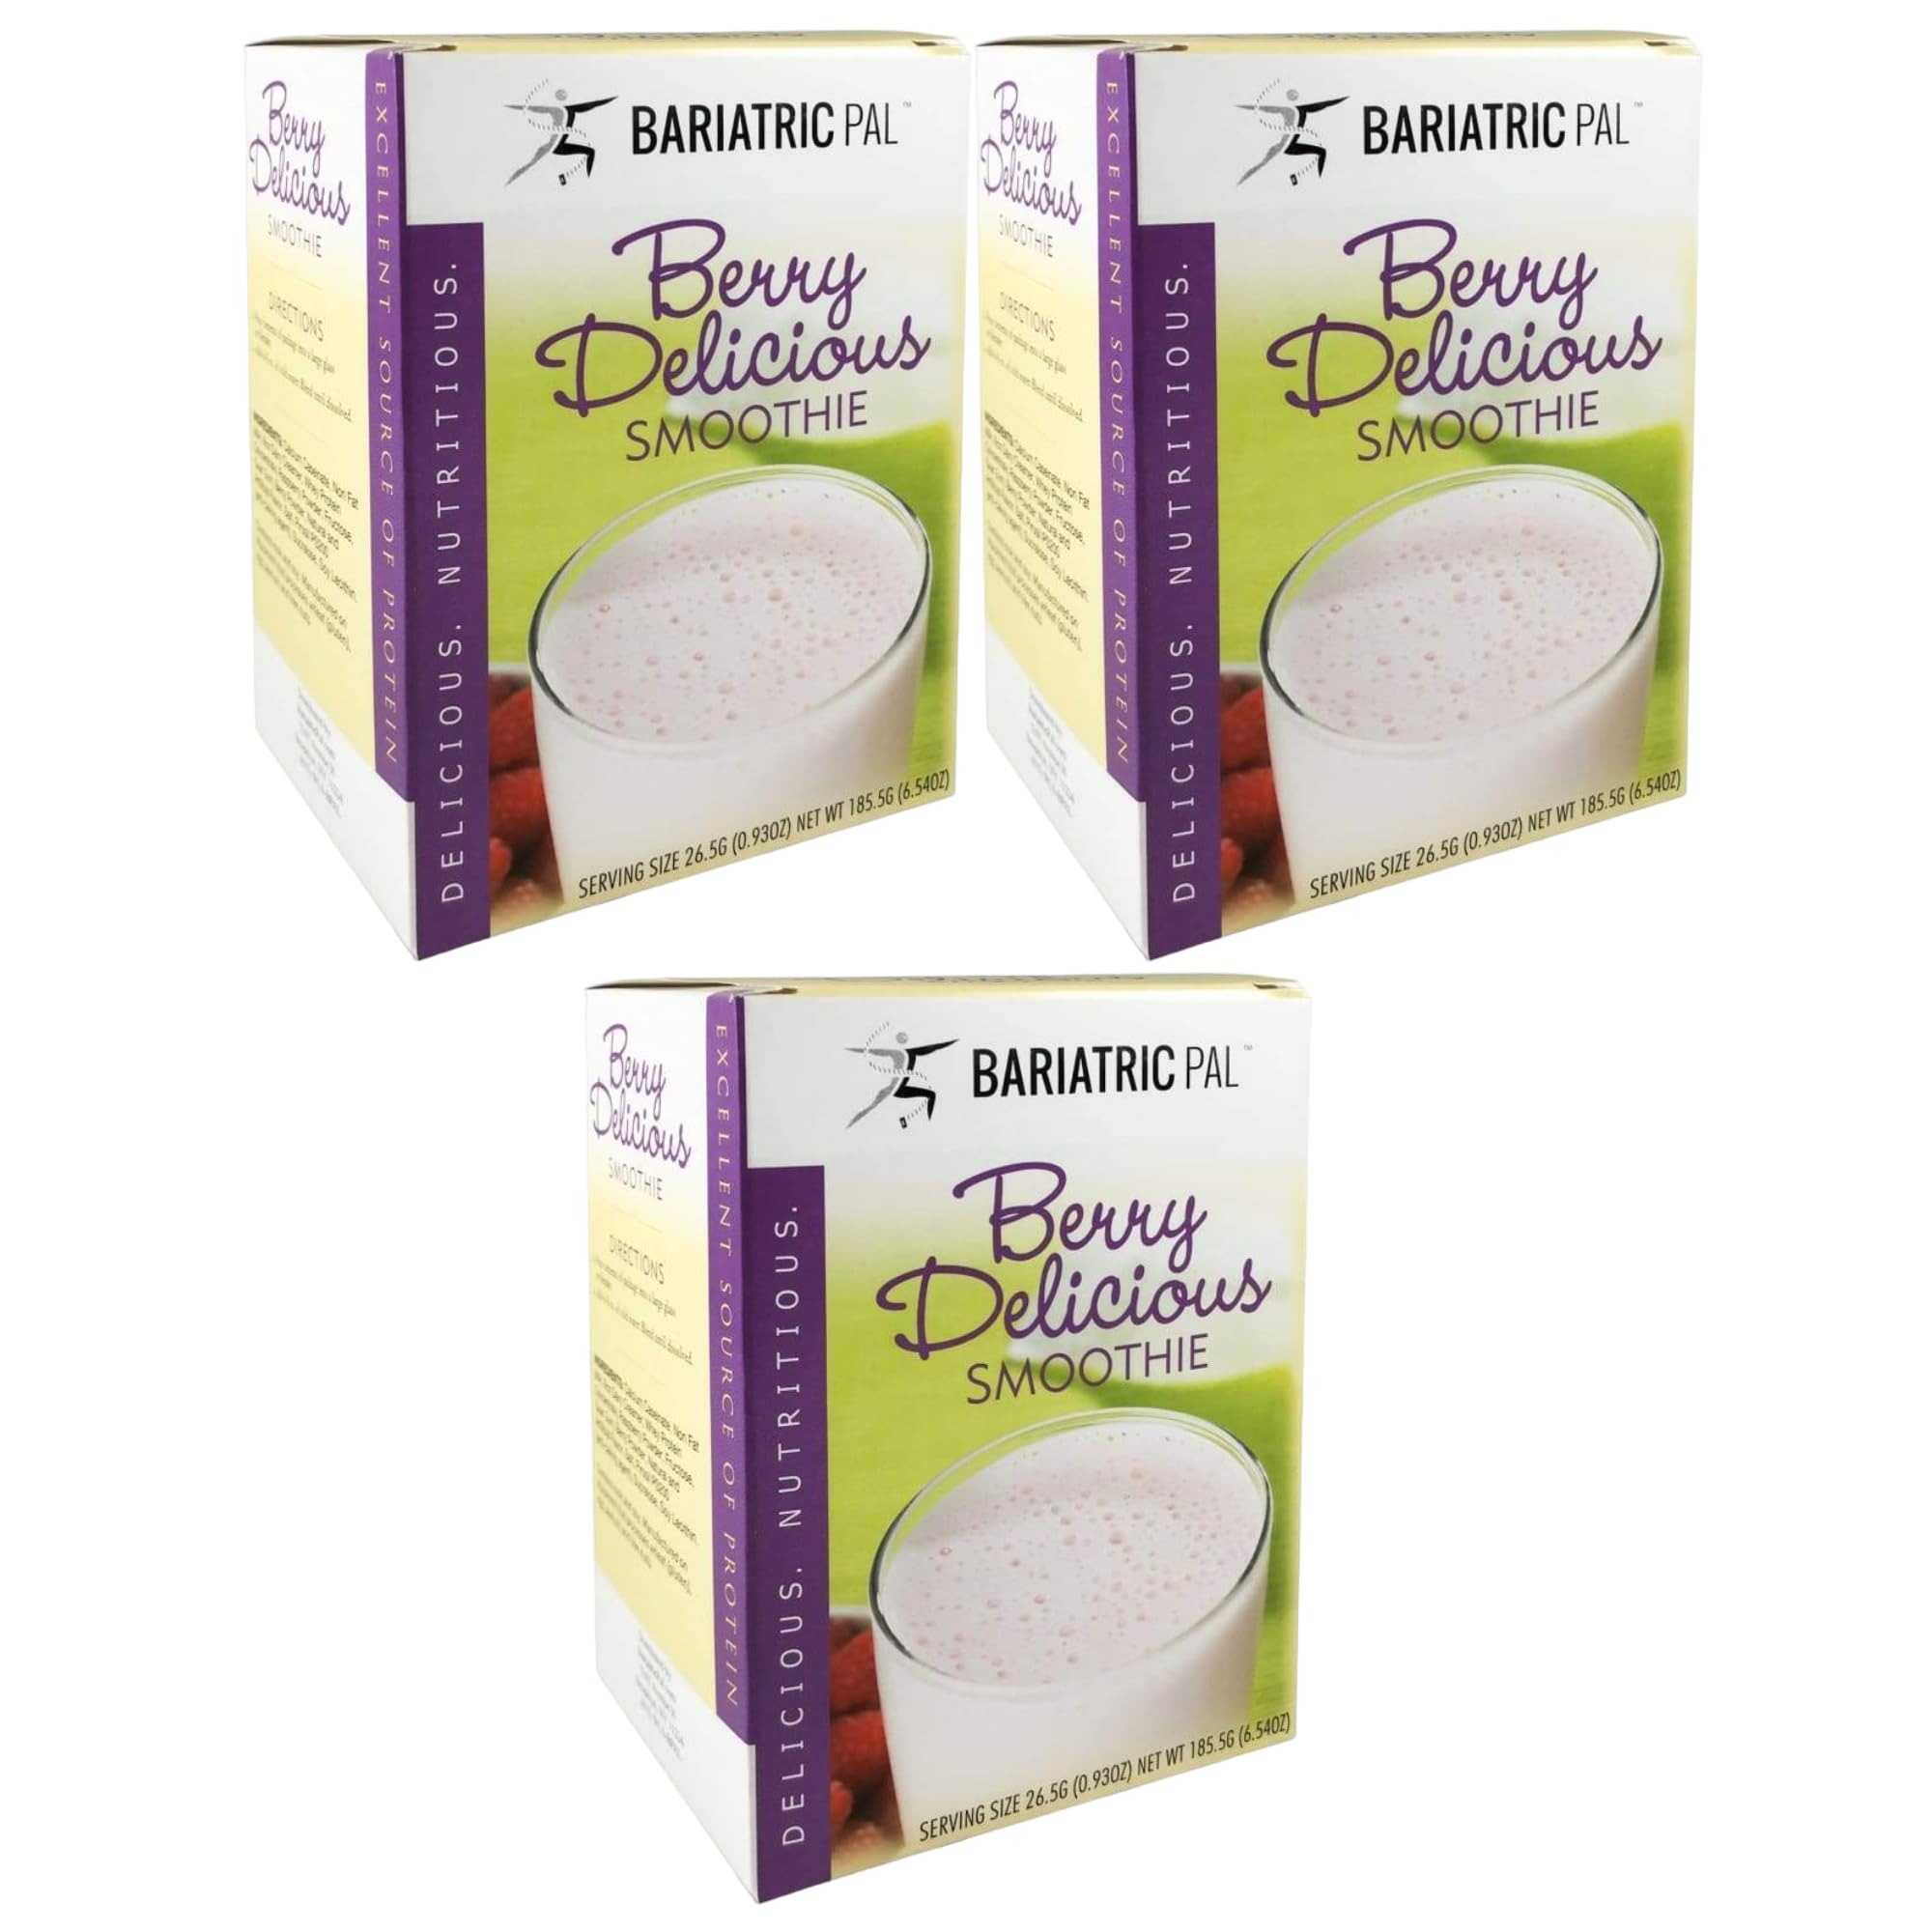
Item Name: BariatricPal Protein Smoothie - Berry Delicious (3-Pack)
Bullet Point 1: 100 calories, 15 grams of protein
Bullet Point 2: Aspartame-free
Bullet Point 3: Suitable for the Pre Op and Post Op Liquid Diets, Solid Foods, Weight Loss, and Maintenance diets
Bullet Point 4: Suitable for gastric band, gastric bypass, and gastric sleeve patients
Bullet Point 5: On-the-go snack, breakfast, or dessert
Value: 19.62
Unit: Ounce

Price: 46.47